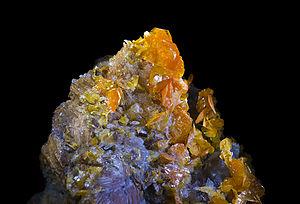
Wulfénite Localité: Mine de Mibladen, Mibladene, Sous région de Midelt, Province de Khénifra, Meknès-Tafilalet, Maroc Taille: 10 x 8,0 x 6 cm.
Franz Xaver von Wulfen, né le 5 novembre 1728 à Belgrade et décédé le 16 mars 1805 à Klagenfurt était un prêtre jésuite autrichien, botaniste, physicien, un mathématicien et minéralogiste.
La wulfénite est une espèce minérale composé de molybdate de plomb de formule PbMoO₄ avec des traces : W;Ca;V;As;Cr;W;Ti.